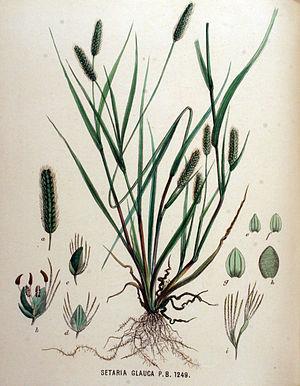
Setaria helvola, la sétaire glauque ou sétaire naine, est une espèce de plantes monocotylédones de la famille des Poaceae, sous-famille des Panicoideae, originaire des régions tropicales et tempérées chaudes de l'Ancien Monde. Ce sont des plantes herbacées annuelle, cespiteuses, aux tiges géniculées pouvant atteindre 130 cm de long, et aux inflorescences en panicules spiciformes.